Marzuki Darusman

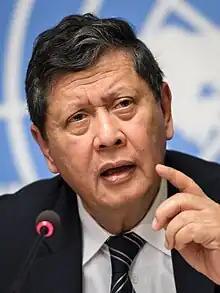
Darusman speaking at a United Nations conference in Geneva in 2018.

Marzuki Darusman (born 26 January 1945) is an Indonesian lawyer and human rights campaigner who served as the Attorney General of Indonesia from 1999 to 2001. He currently serves as the chairman of an UN Human Rights Council mission on Myanmar since July 2017. He is the Director-General of the Human Rights Resource Centre for ASEAN.